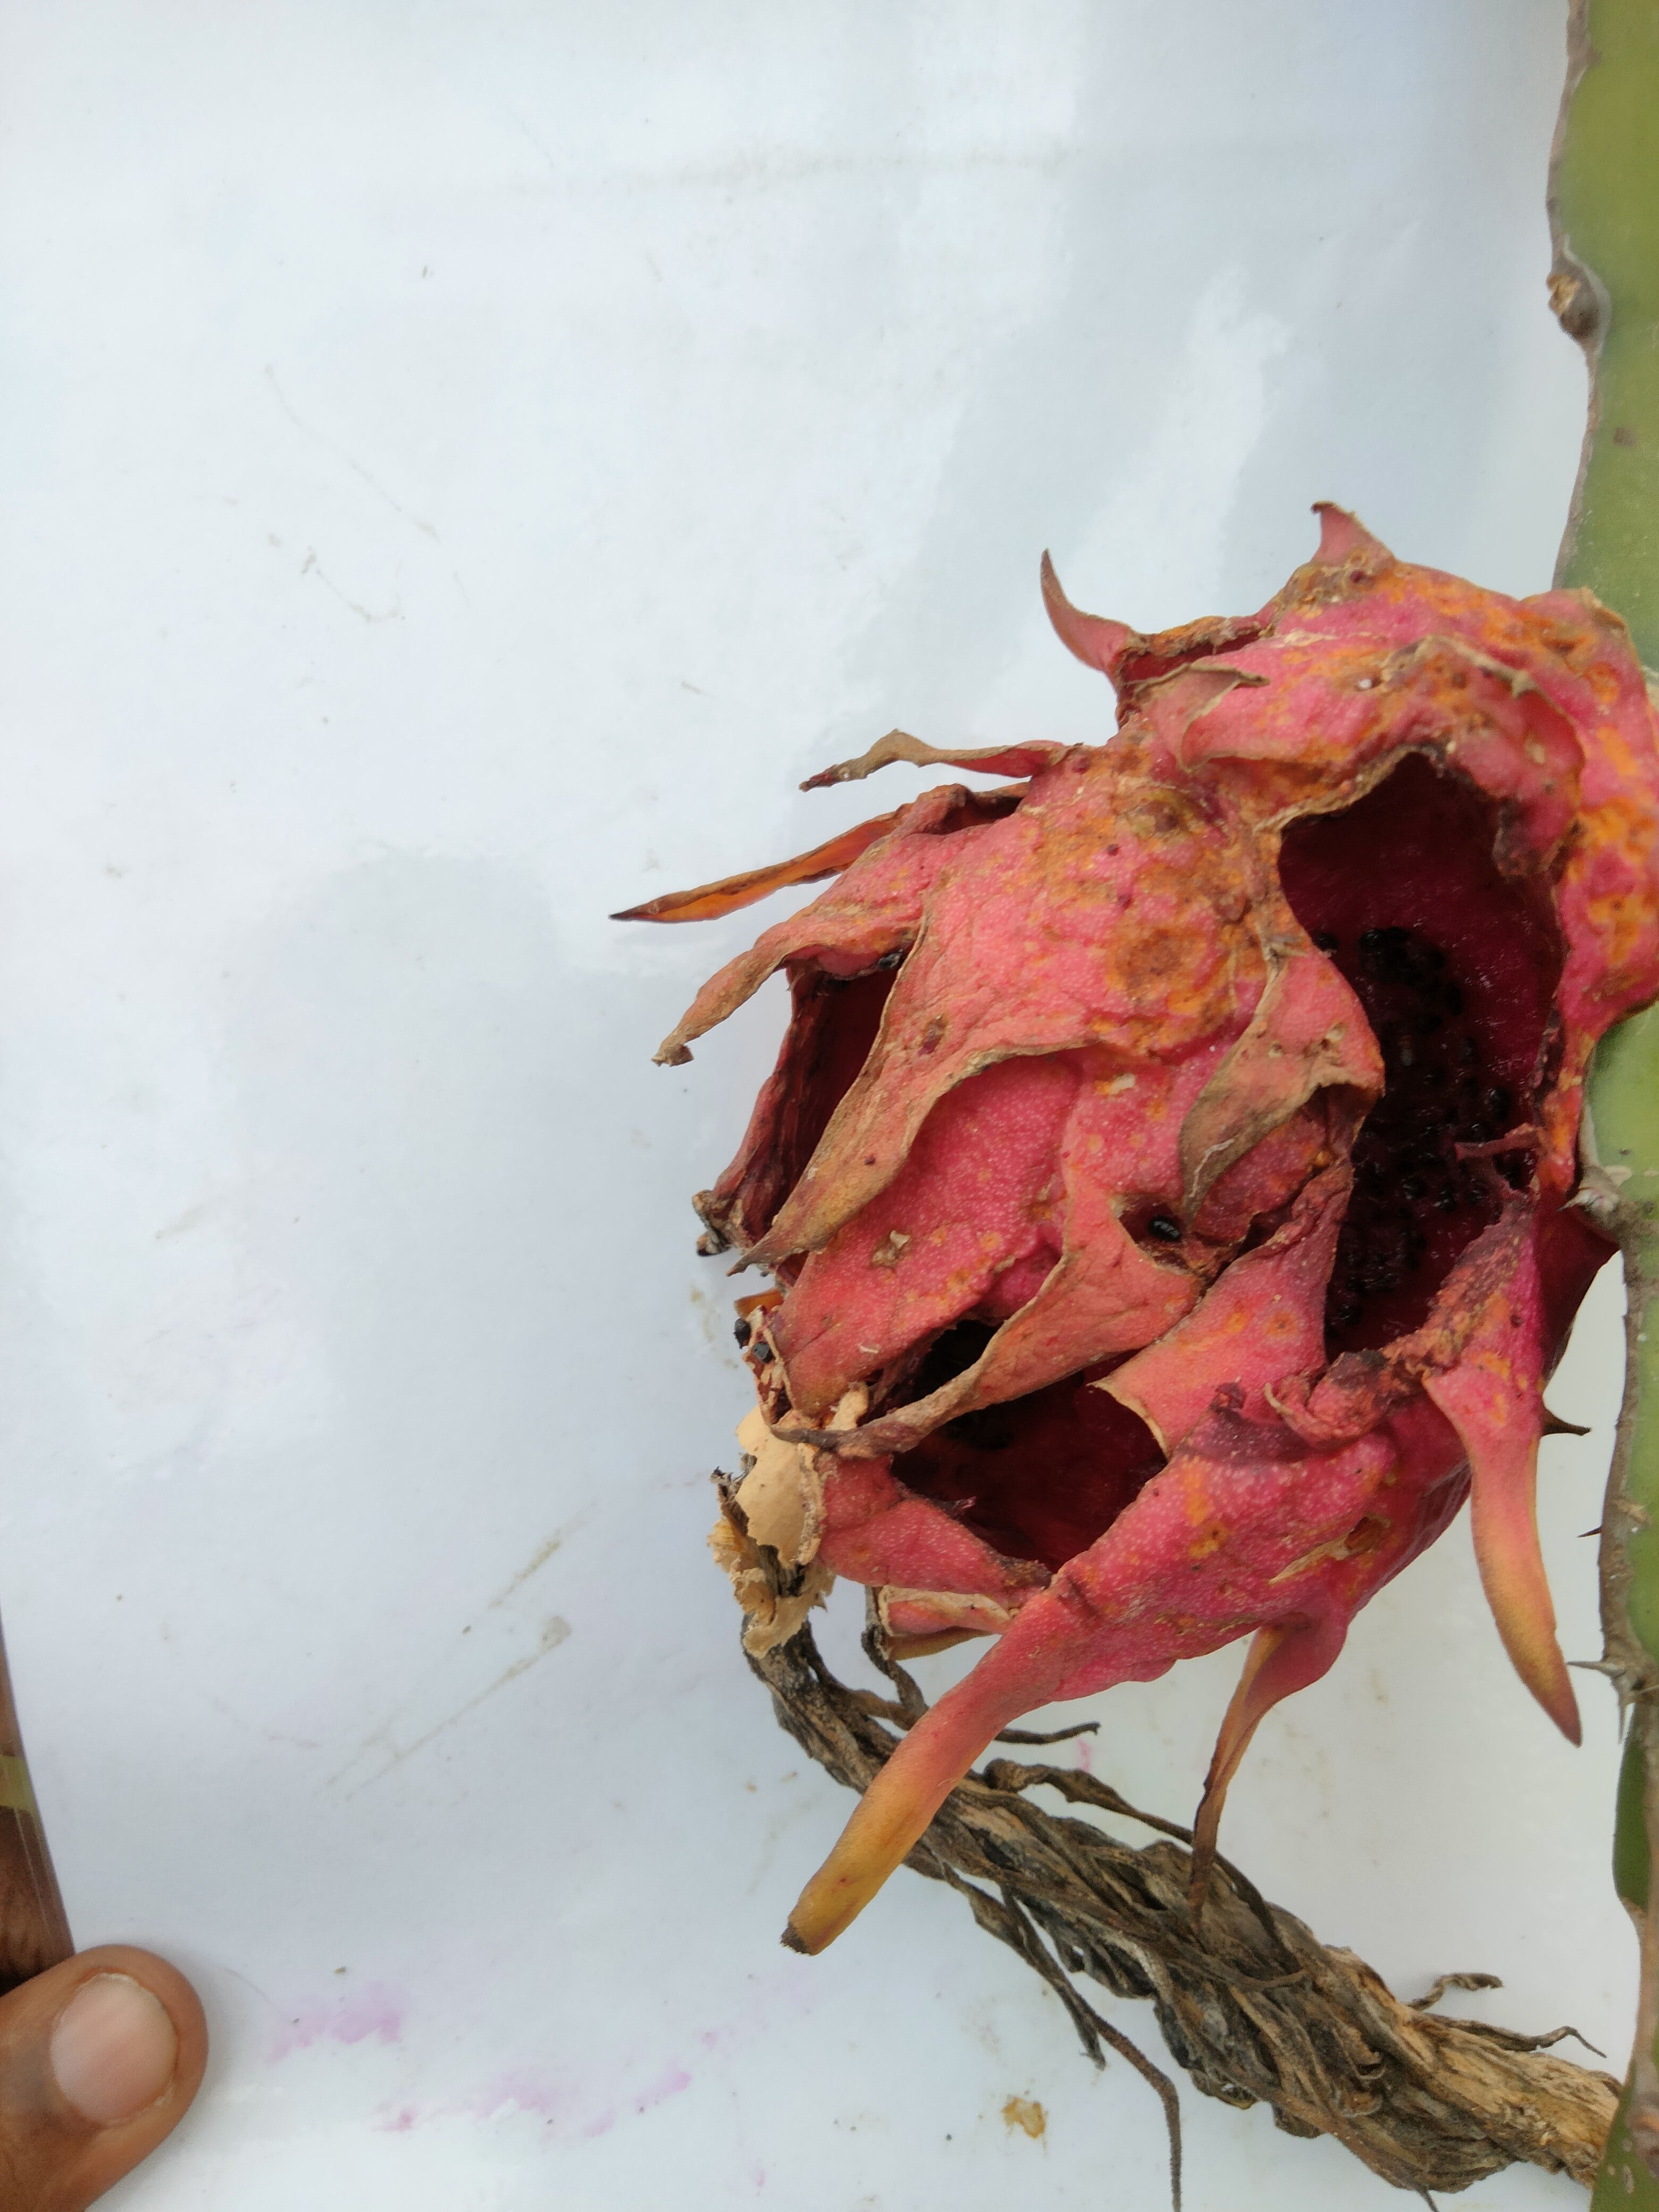
Label: Bad fruit